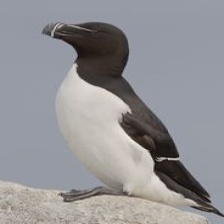
Species: RAZORBILL
Scientific name: ALCA TORDA